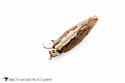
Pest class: diamondback_moth